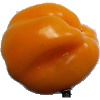
Label: Pepper Yellow 1